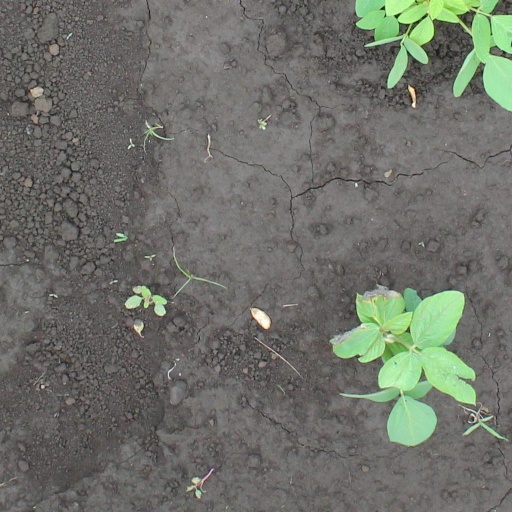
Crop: soybean